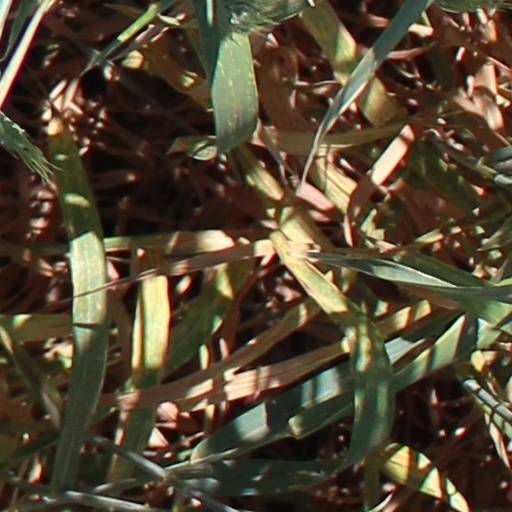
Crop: wheat